Calgary Jewish Academy

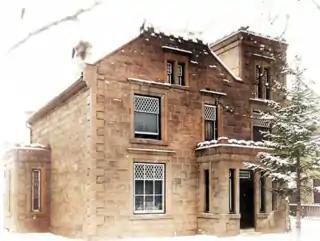
Colourized image of the Calgary Hebrew School located in downtown Calgary, taken after 1925

The CJA employs the GAIN program, which attempts to work with individual students based on their needs and strengths by providing various supports and strategies such as individualized program planning, learning support and enriched learning, English as a Second Language (ESL) and guidance. The GAIN team has impacted almost 50% of students during the 2017/18 school year. The CJA follows a dual curriculum with anywhere from 68% of the class time being devoted to the Alberta curriculum and between 32% of their time on Judaic studies. However, throughout the year, teachers attempt to integrate the Alberta and Judaic curricula. The CJA uses "Tal Am" and "Bishvil HaIvrit" for the Hebrew language curriculum, and teaches about Israel through the program "Israel Throughout the Year," developed by Israel's Bar Ilan University. Other Judaic subject areas have been developed by the CJA Judaic faculty, such as holidays, Jewish Social Studies and Bible curricula.